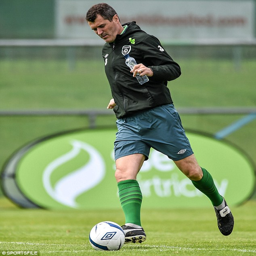
still got it : football player on the ball during a training session ahead of saturday friendly